Gris-gris (talisman)

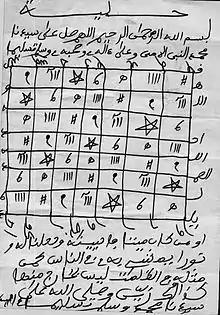
The contents of a Fula gris-gris

Although the exact origins of the word are unknown, some historians trace the word back to the Hausa word meaning fetish. An alternative theory is that the word originates with the French meaning doll or play-thing. It has otherwise been attributed in scholarly sources to the Mandingo word meaning "magic".